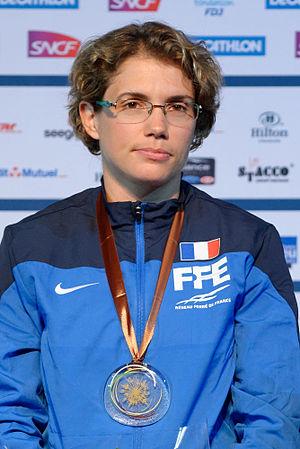
La Française Gaëlle Gebet à la cérémonie protocolaire du fleuret féminin par équipes aux championnats d'Europe d'escrime au Rhénus Sport de Strasbourg, le 14 juin 2014.
Gaëlle Gebet, née le 29 juin 1984 à Tours, est une escrimeuse française. Elle participe aux championnats d'Europe et aux championnats du monde de 2014, où l'équipe de France de fleuret décroche deux médailles de bronze.